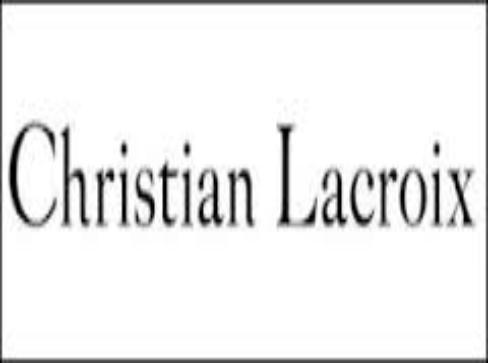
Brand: Christian Lacroix
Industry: Clothes